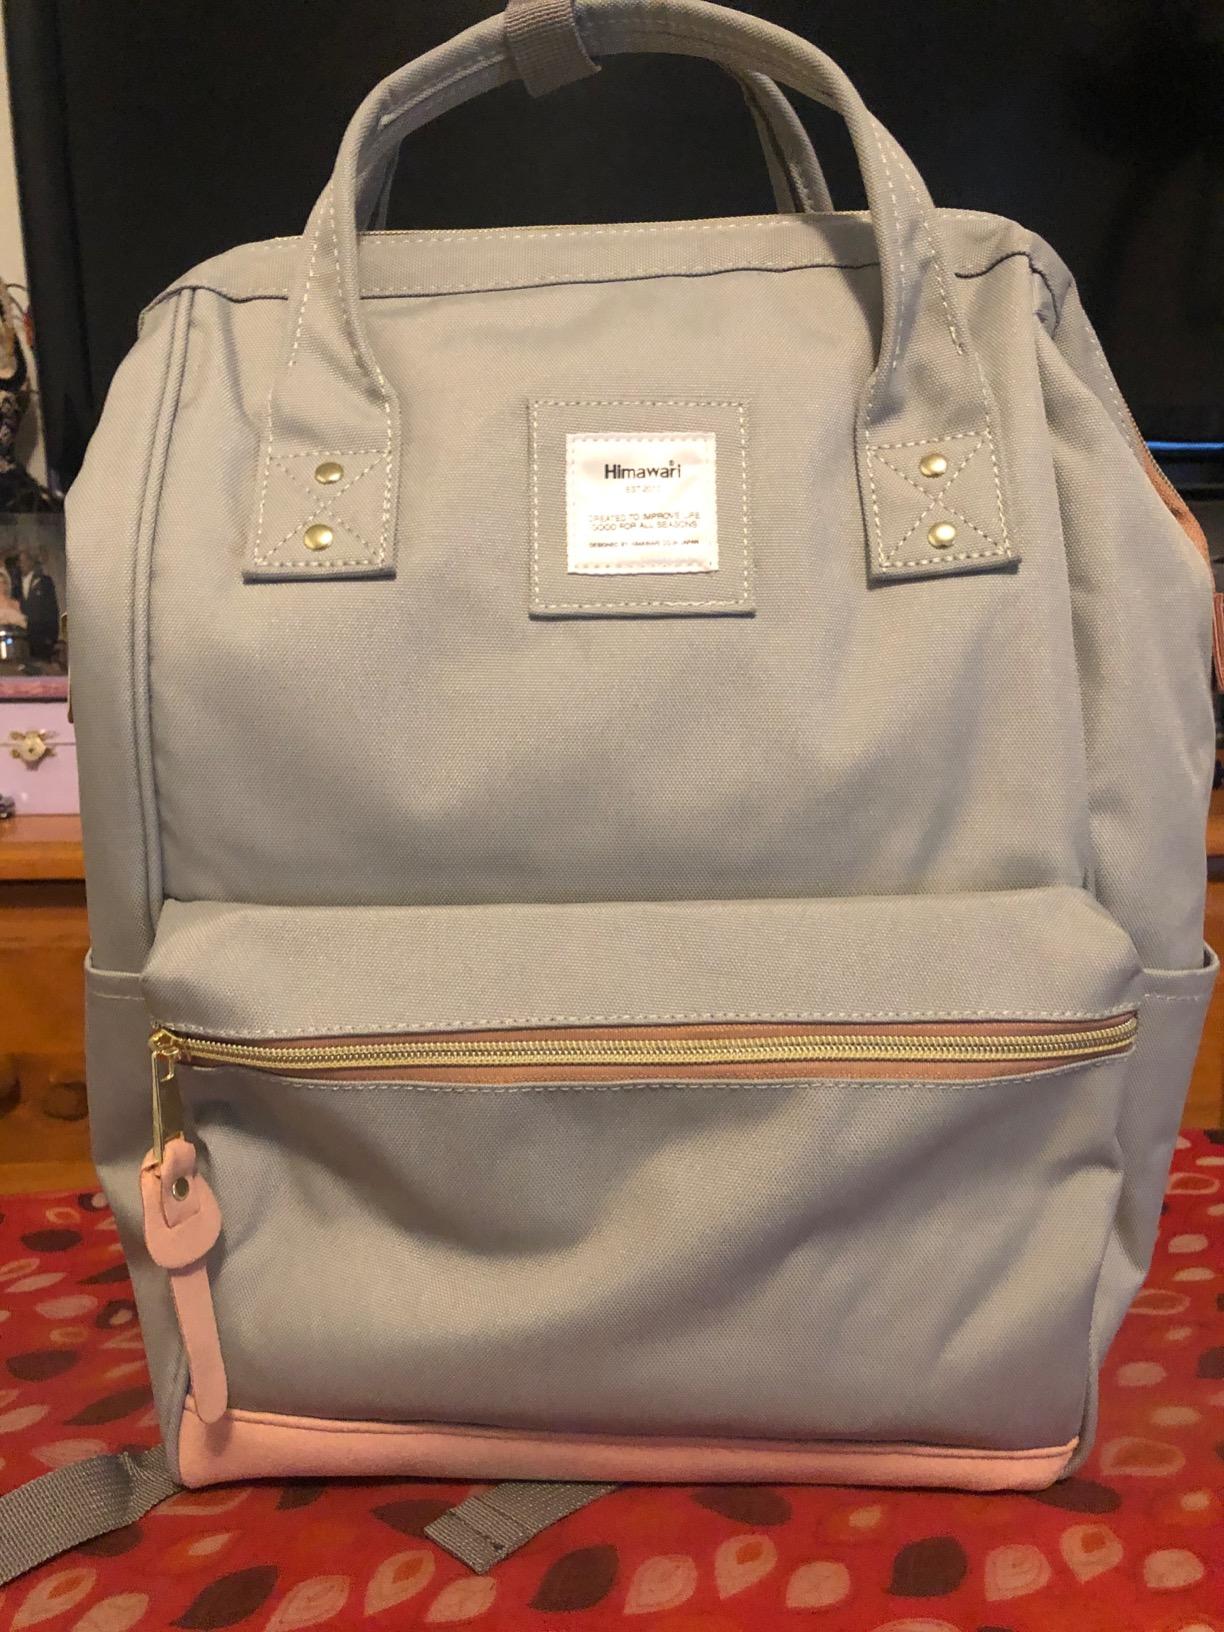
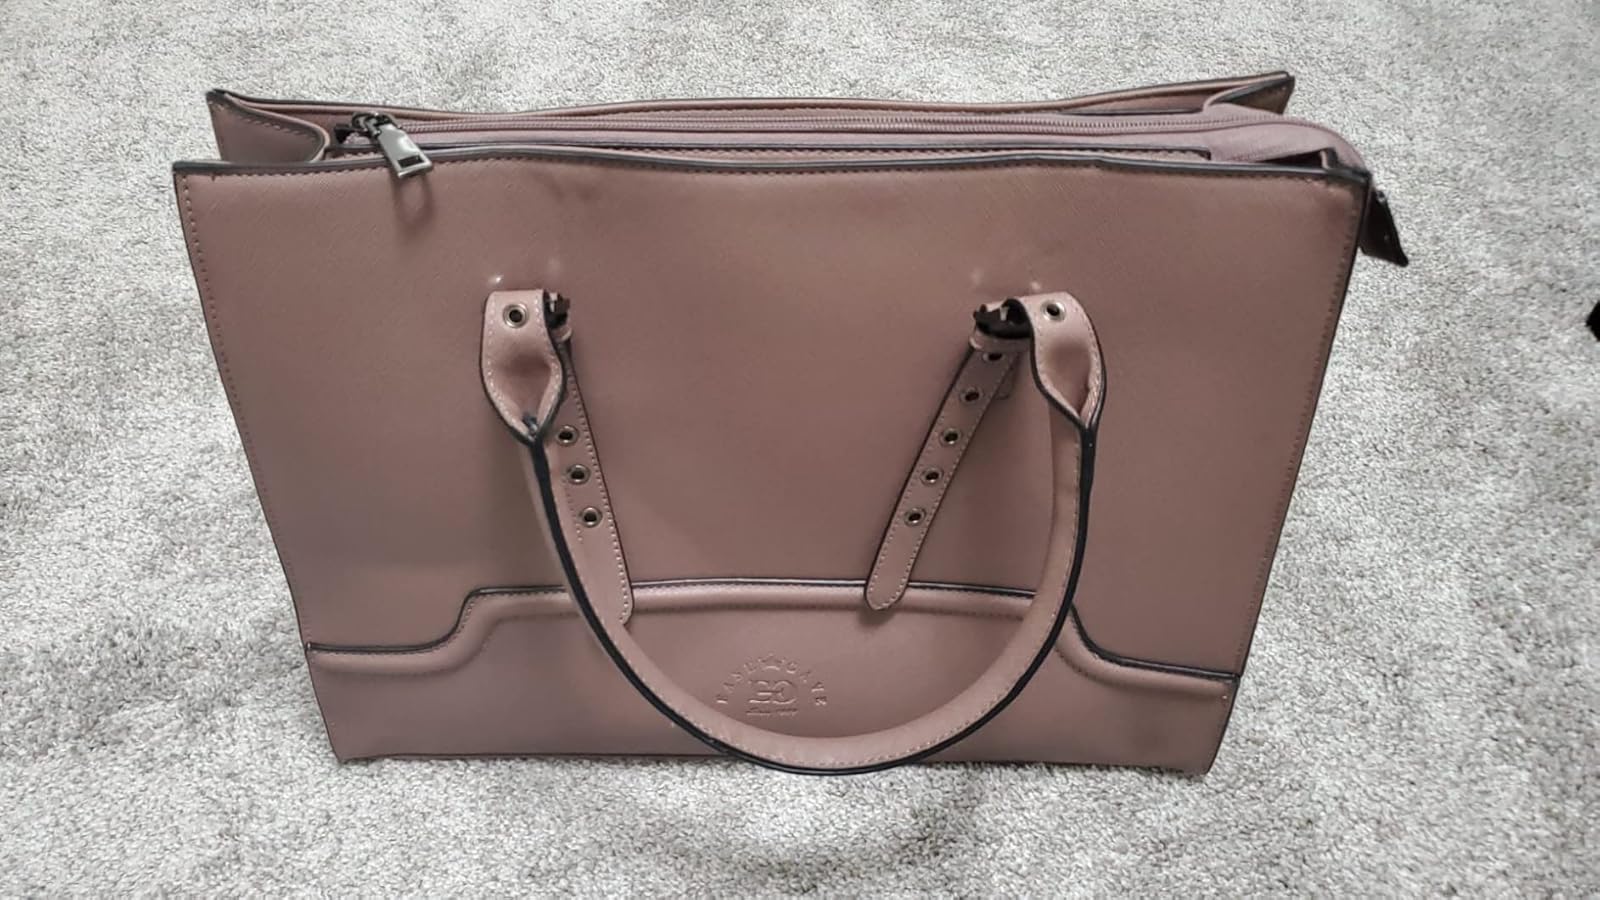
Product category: bag
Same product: no